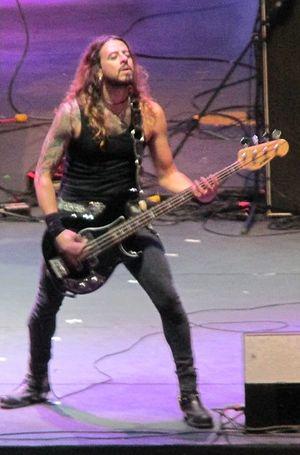
Medina Azahara est un groupe de rock espagnol, originaire de Cordoue, en Andalousie. Le groupe apparaît sur la scène musicale en 1979, avec Manuel Martínez, Miguel Galán, José Antonio Molina, Manuel S. Molina, et Pablo Rabadán.